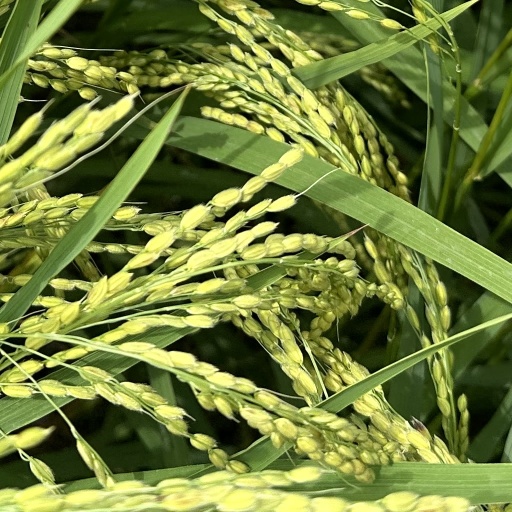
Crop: rice